Dalmusternock, East Ayrshire

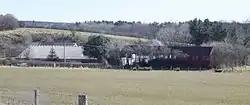
Dalmusternock Farm

Dalmusternock (NS455417) was a dower house built and occupied by William Mure after his marriage and prior to inheriting the family seat of Rowallan Castle. The property is located near Fenwick, in the Barony of Rowallan, lying 3 miles north of Kilmarnock and 18 miles south of Glasgow, Parish of Fenwick, East Ayrshire, Scotland. The estate is recorded as Dalmunsternoch circa 1654; Dalmasternock circa 1747; Dalmusterknok 1775